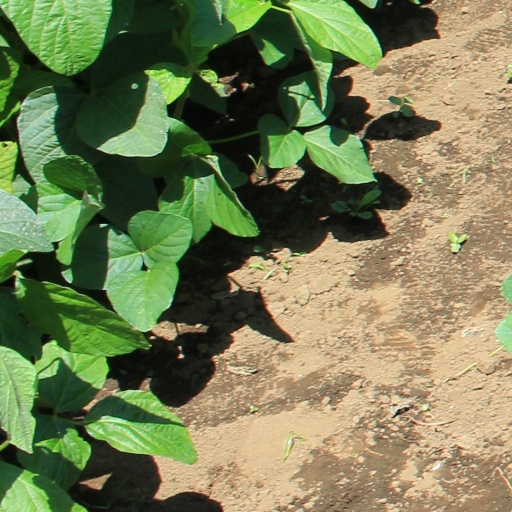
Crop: soybean